Fog Bay and Finniss River Floodplains

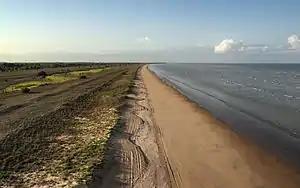
5 Mile Beach is just north of the Finniss River mouth

Fog Bay is a bay of the Australian coast, located approximately south-west of Darwin, Northern Territory.